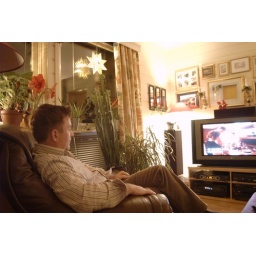
Watching TV at Bjorn's house in Oslo.